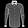
Label: Shirt